Pyu city-states

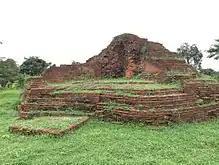
Sri Ksetra

It also has curving gateways, such as those found at Halin and Beikthano. In the centre of the city was what most scholars think represented the rectangular palace site, , symbolising both a mandala and a "zata" (horoscope), like in Maingmaw. Only the southern half of the city was taken up by the palace, monasteries and houses; the entire northern half consisted of rice fields. Together with the moats and walls, this arrangement ensured that the city could withstand a long siege by enemies.